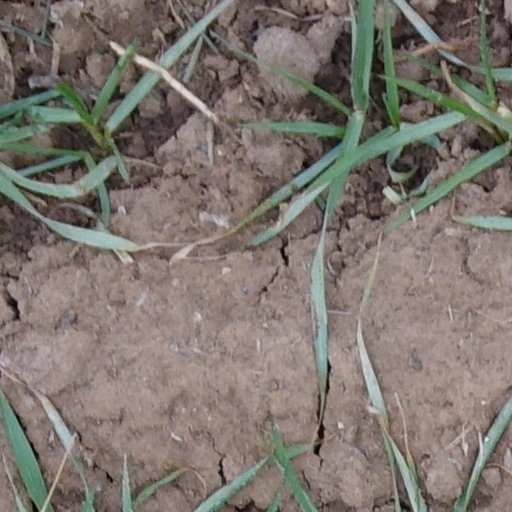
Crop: wheat